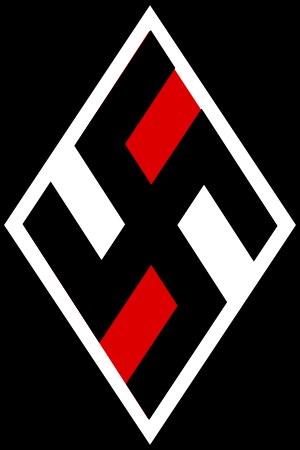
Le Nationalsozialistischer Deutscher Studentenbund ou Union des étudiants nationaux-socialistes allemands était une organisation du parti nazi fondée en 1926 à destination des étudiants et chargée de répandre l’idéologie du parti dans l’enseignement supérieur et le milieu universitaire.